Bux the Clown

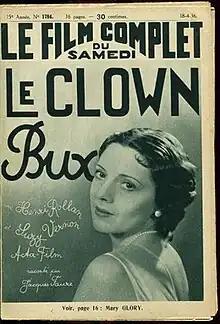

Bux the Clown (French: Le clown Bux) is a 1935 French drama film directed by Jacques Natanson and starring Henri Rollan, Pierre Larquey and Suzy Vernon. It was based on the novel "Bux " by Hans Mahner-Mons, later adapted for the 1937 British film "Make-Up". The film's sets were designed by the art director Jean d'Eaubonne.